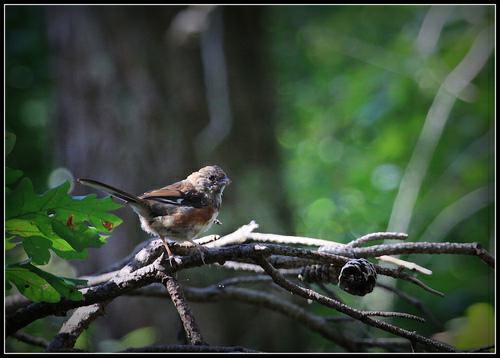
A photo of a eastern towhee